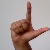
The image shows a hand gesture representing the letter 'L' in Indian Sign Language.